Herring scad

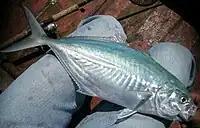
The herring scad is an ovate shape, commonly blue green above and silver below

The herring scad has a body profile very similar to other members of the genus "Alepes", having a strongly compressed, ovate body. The ventral and dorsal profiles of the fish are almost evenly convex, joined anteriorally by a pointed snout. There are two separate dorsal fins, the first containing 8 spines while the second has a single spine followed by 24 to 27 soft rays. The anal fin consists of two anteriorally detached small spines followed by a single spine connected to 20 to 23 soft rays. The lateral line is strongly arched anteriorally with the junction of the curved and straight sections located the origin of second dorsal to the third soft ray. The curved section contains 42 to 50 scales and 0 to 2 scutes, while the straight section has 0 to 7 scales and 48 to 69 scutes. There is a well-developed adipose eyelid on the posterior half of the eye. The jaws hold a single row of numerous comb like teeth. There are 32 to 38 gill rakers and a total of 24 vertebrae. The herring scad is by far the largest species in "Alepes", growing to 56 cm in total length, although is more commonly encountered at below 30 cm.